Ralf Grabsch

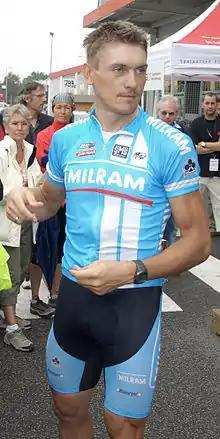
Grabsch in 2006

Ralf Grabsch (born 7 April 1973) is a German former road racing cyclist, who currently works as a directeur sportif for UCI Continental team . He was born in Wittenberg and is the older brother of fellow road racing cyclist Bert Grabsch.